Downtown Atlanta

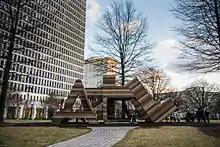
A playground spelling "ATL" in Woodruff Park

Downtown is also marked by its state, county, and city government facilities. The Georgia State Capitol, the seat of the government for the State of Georgia, is located South Downtown. Its gold dome is visible from the Downtown Connector. The Fulton County Government Center, the seat of the Fulton County Government, is located on Pryor Street. The Fulton County Courthouse is located directly across the street from the Fulton County Government Center. A few blocks away from the U.S. Court of Appeals is the State Bar of Georgia building, the former location of the Federal Reserve Bank of Atlanta before it moved to its Midtown location in 2001.